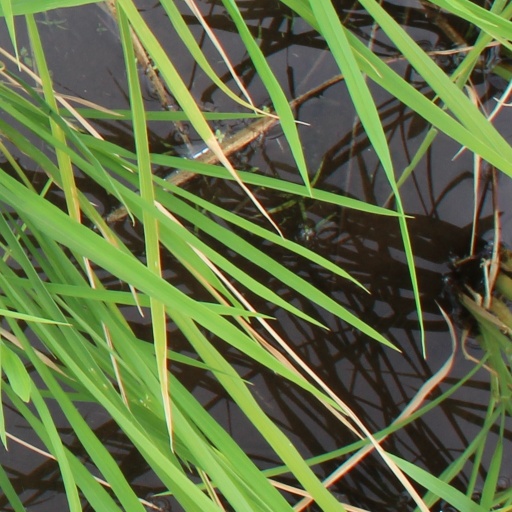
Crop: rice